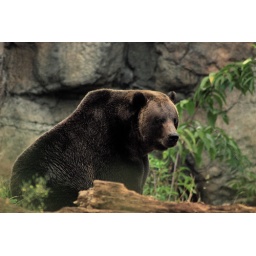
Brown bear, not to be mistaken for a grizzly... although brown bears can be pretty badass in their own right.